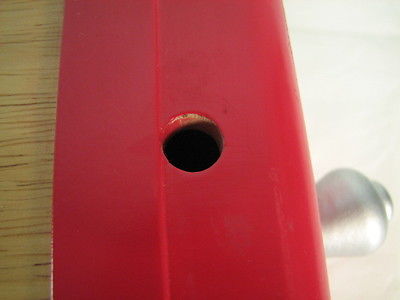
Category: toaster